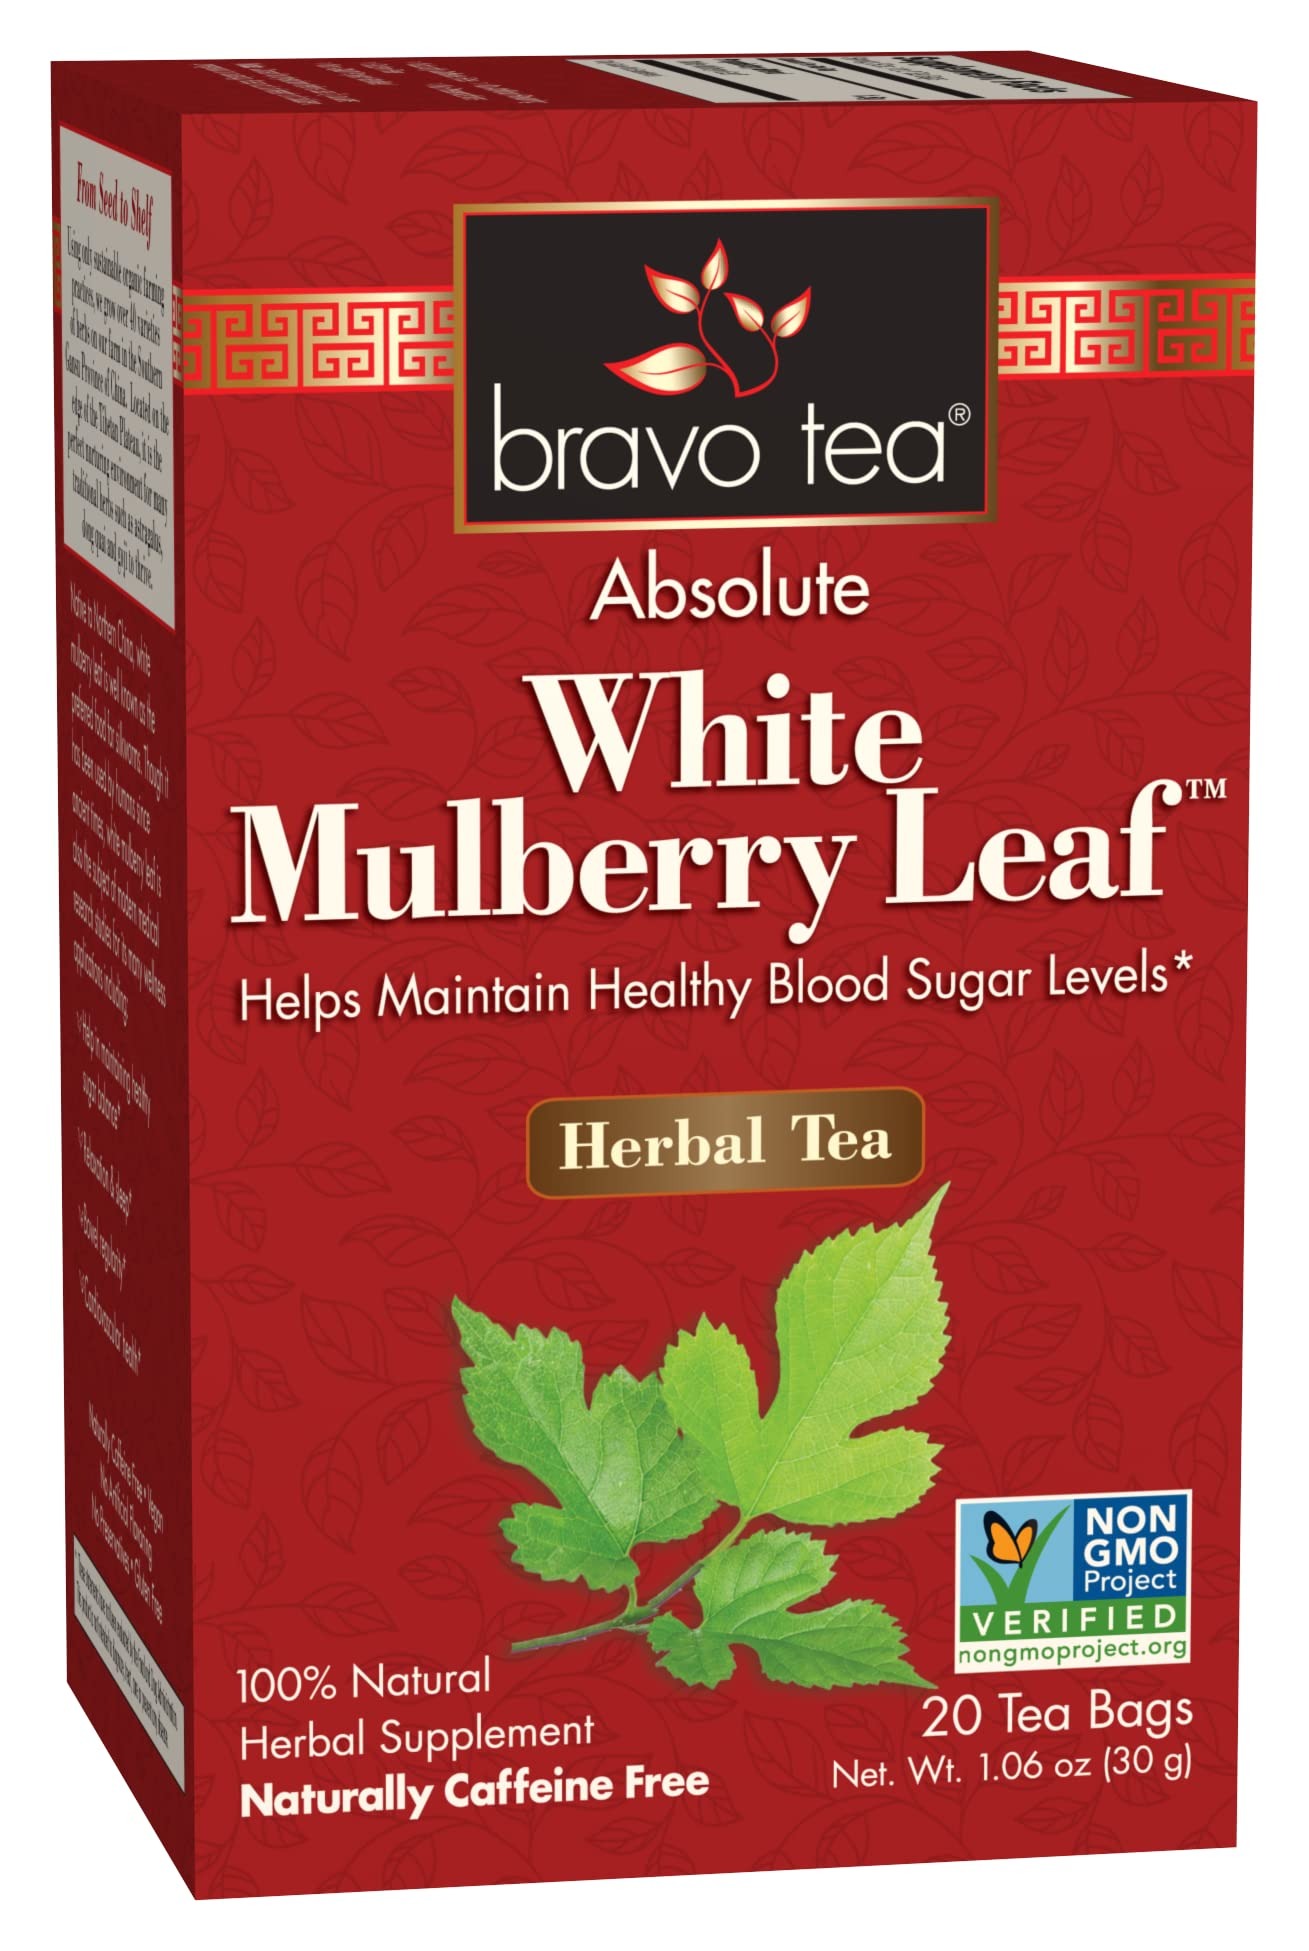
Item Name: Bravo Tea Absolute White Mulberry Leaf Herbal Tea Caffeine Free, 20 Tea Bags
Bullet Point 1: Made with white mulberry leaf
Bullet Point 2: Improves bowel movement
Bullet Point 3: Maintains cardiovascular health
Bullet Point 4: Eases sleep and rela
Bullet Point 5: Quantity: 20 bags
Value: 20.0
Unit: Count

Price: 5.39